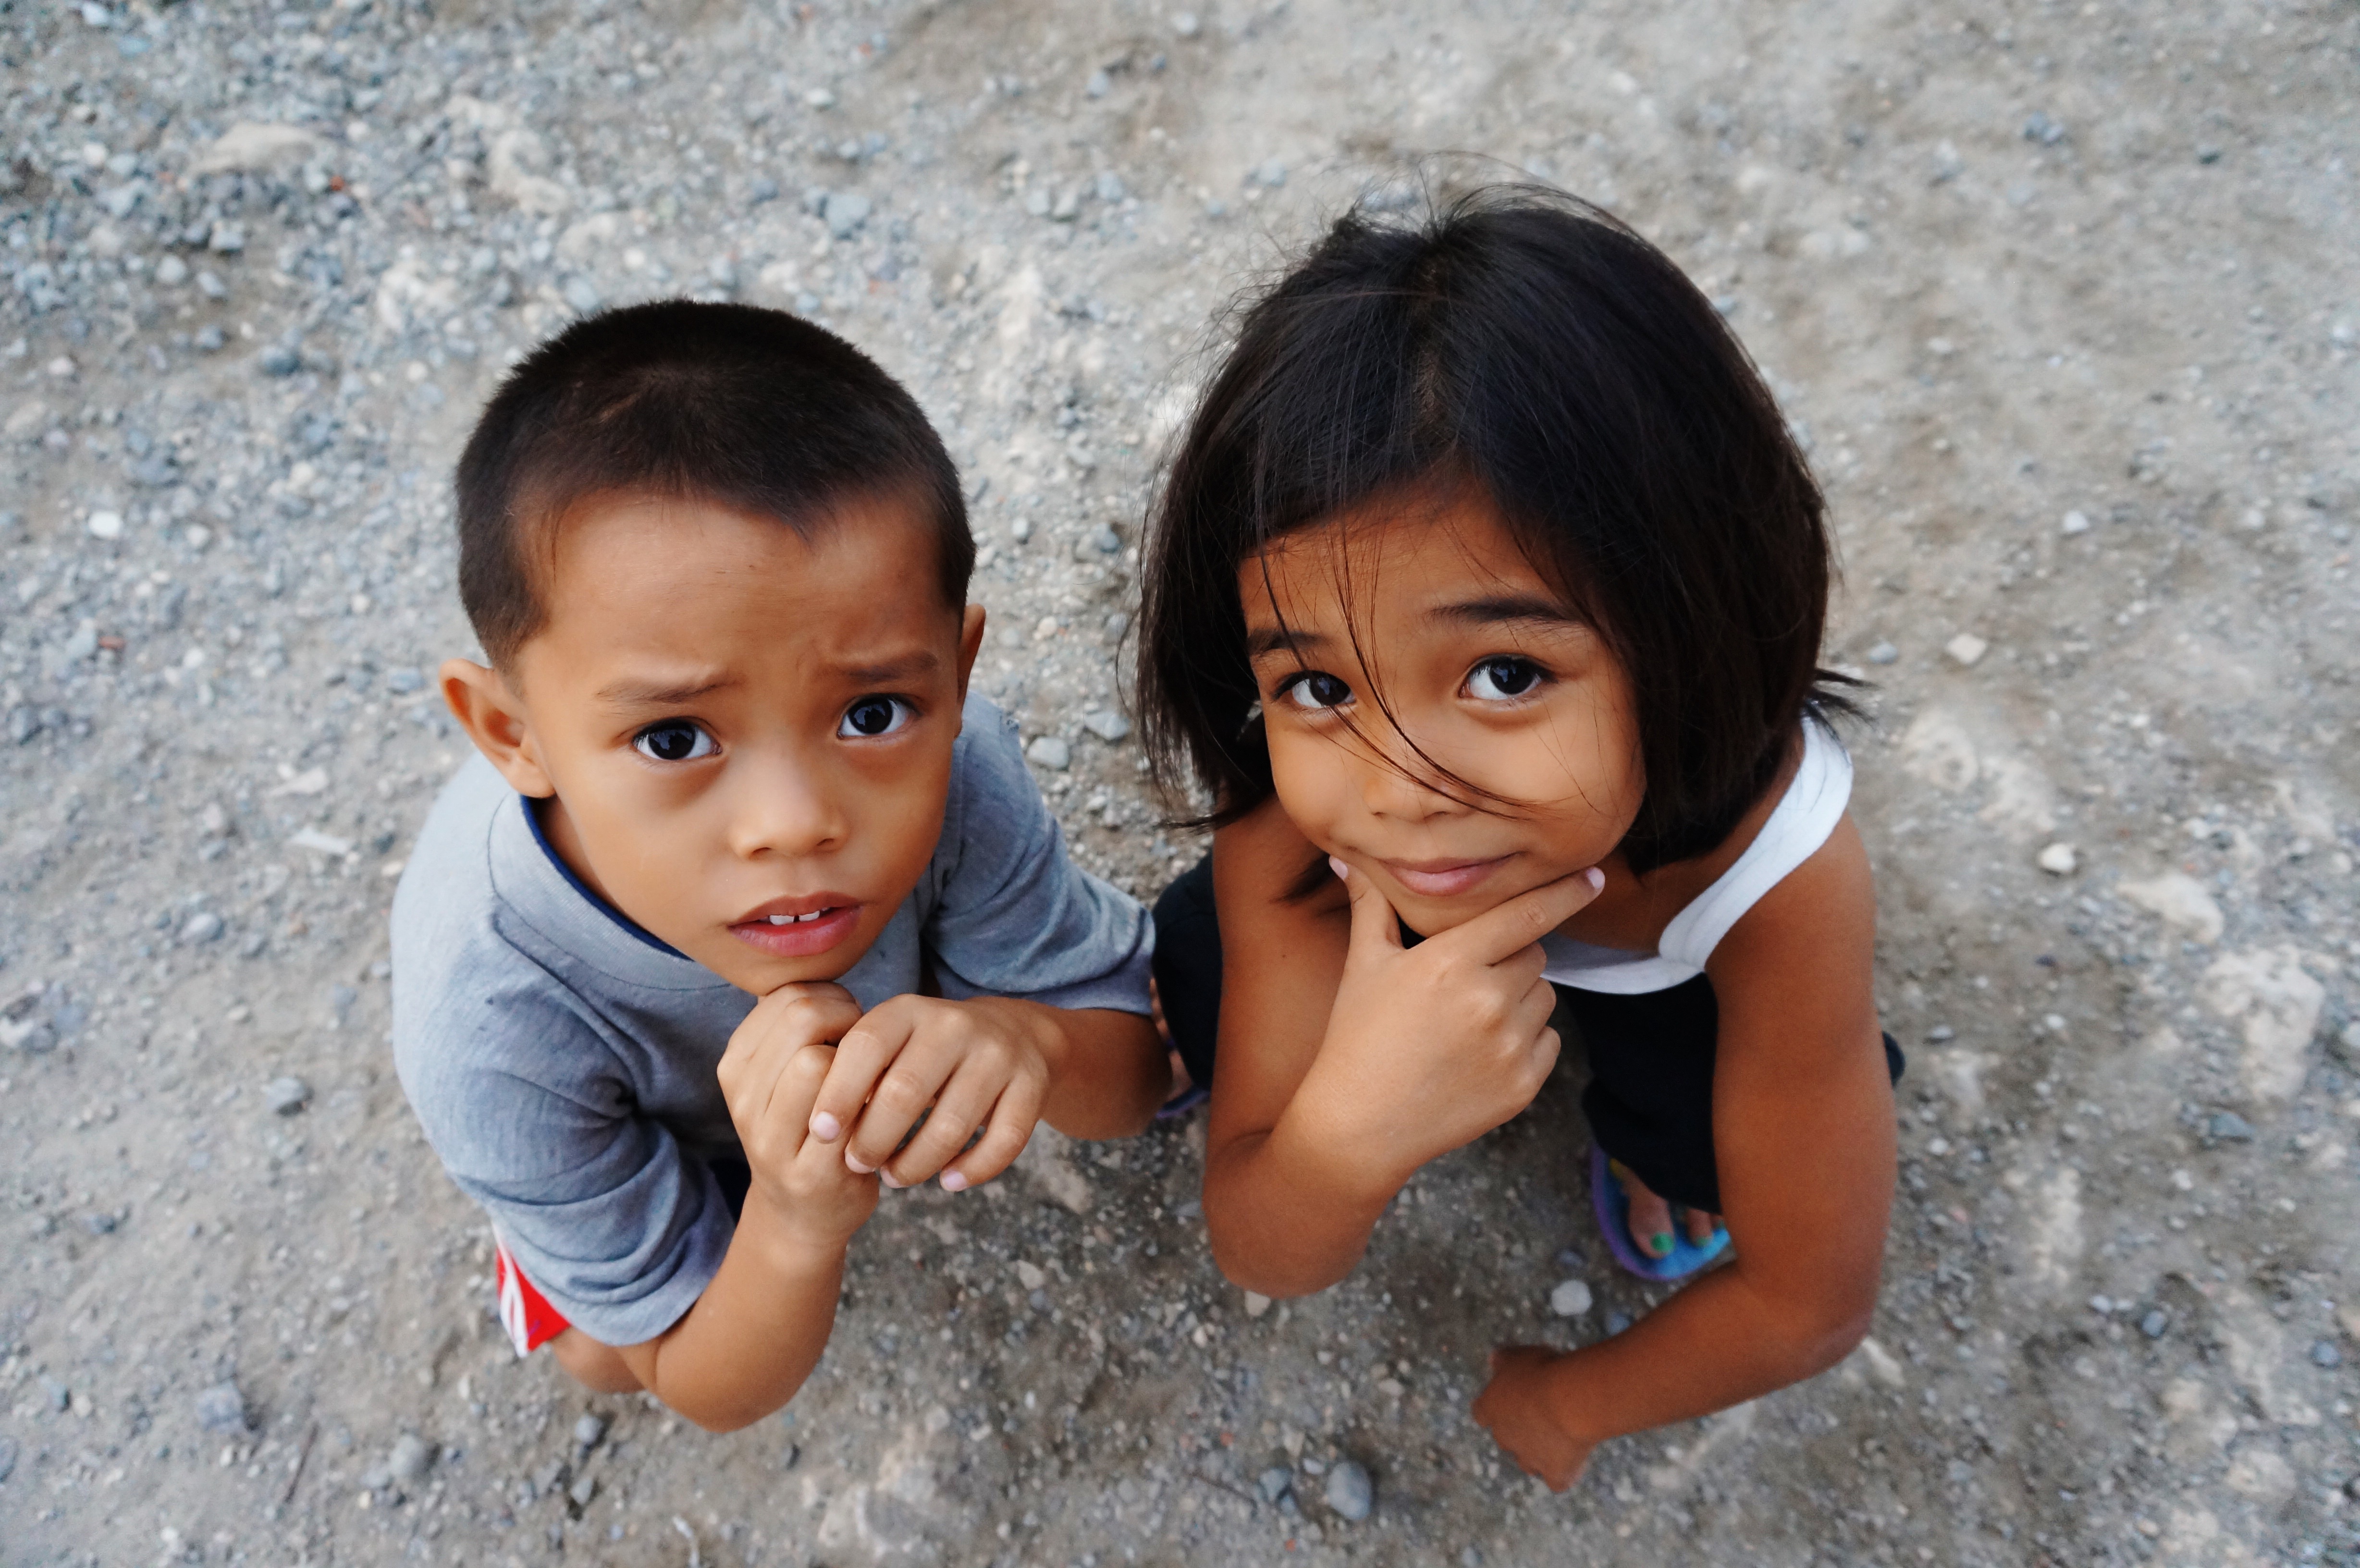
person, people, girl, play, boy, kid, portrait, island, child, facial expression, smile, sibling, family, infant, toddler, eye, skin, philippines, volunteer, emotion, mactan, volunteering, orphanage, portrait photography, human positions